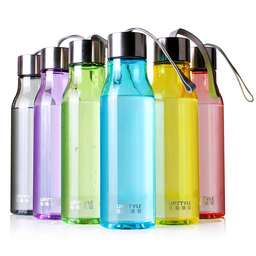
Label: bottles